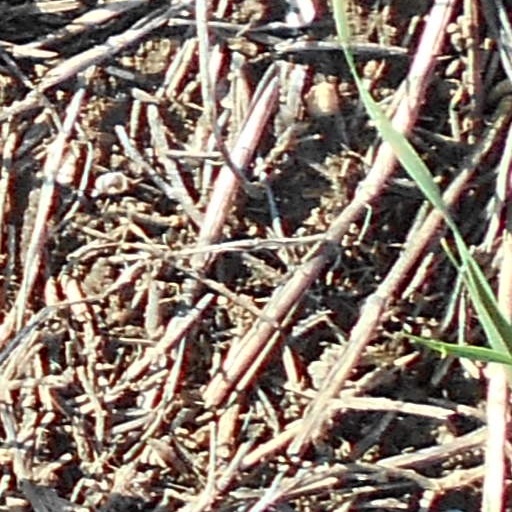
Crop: wheat